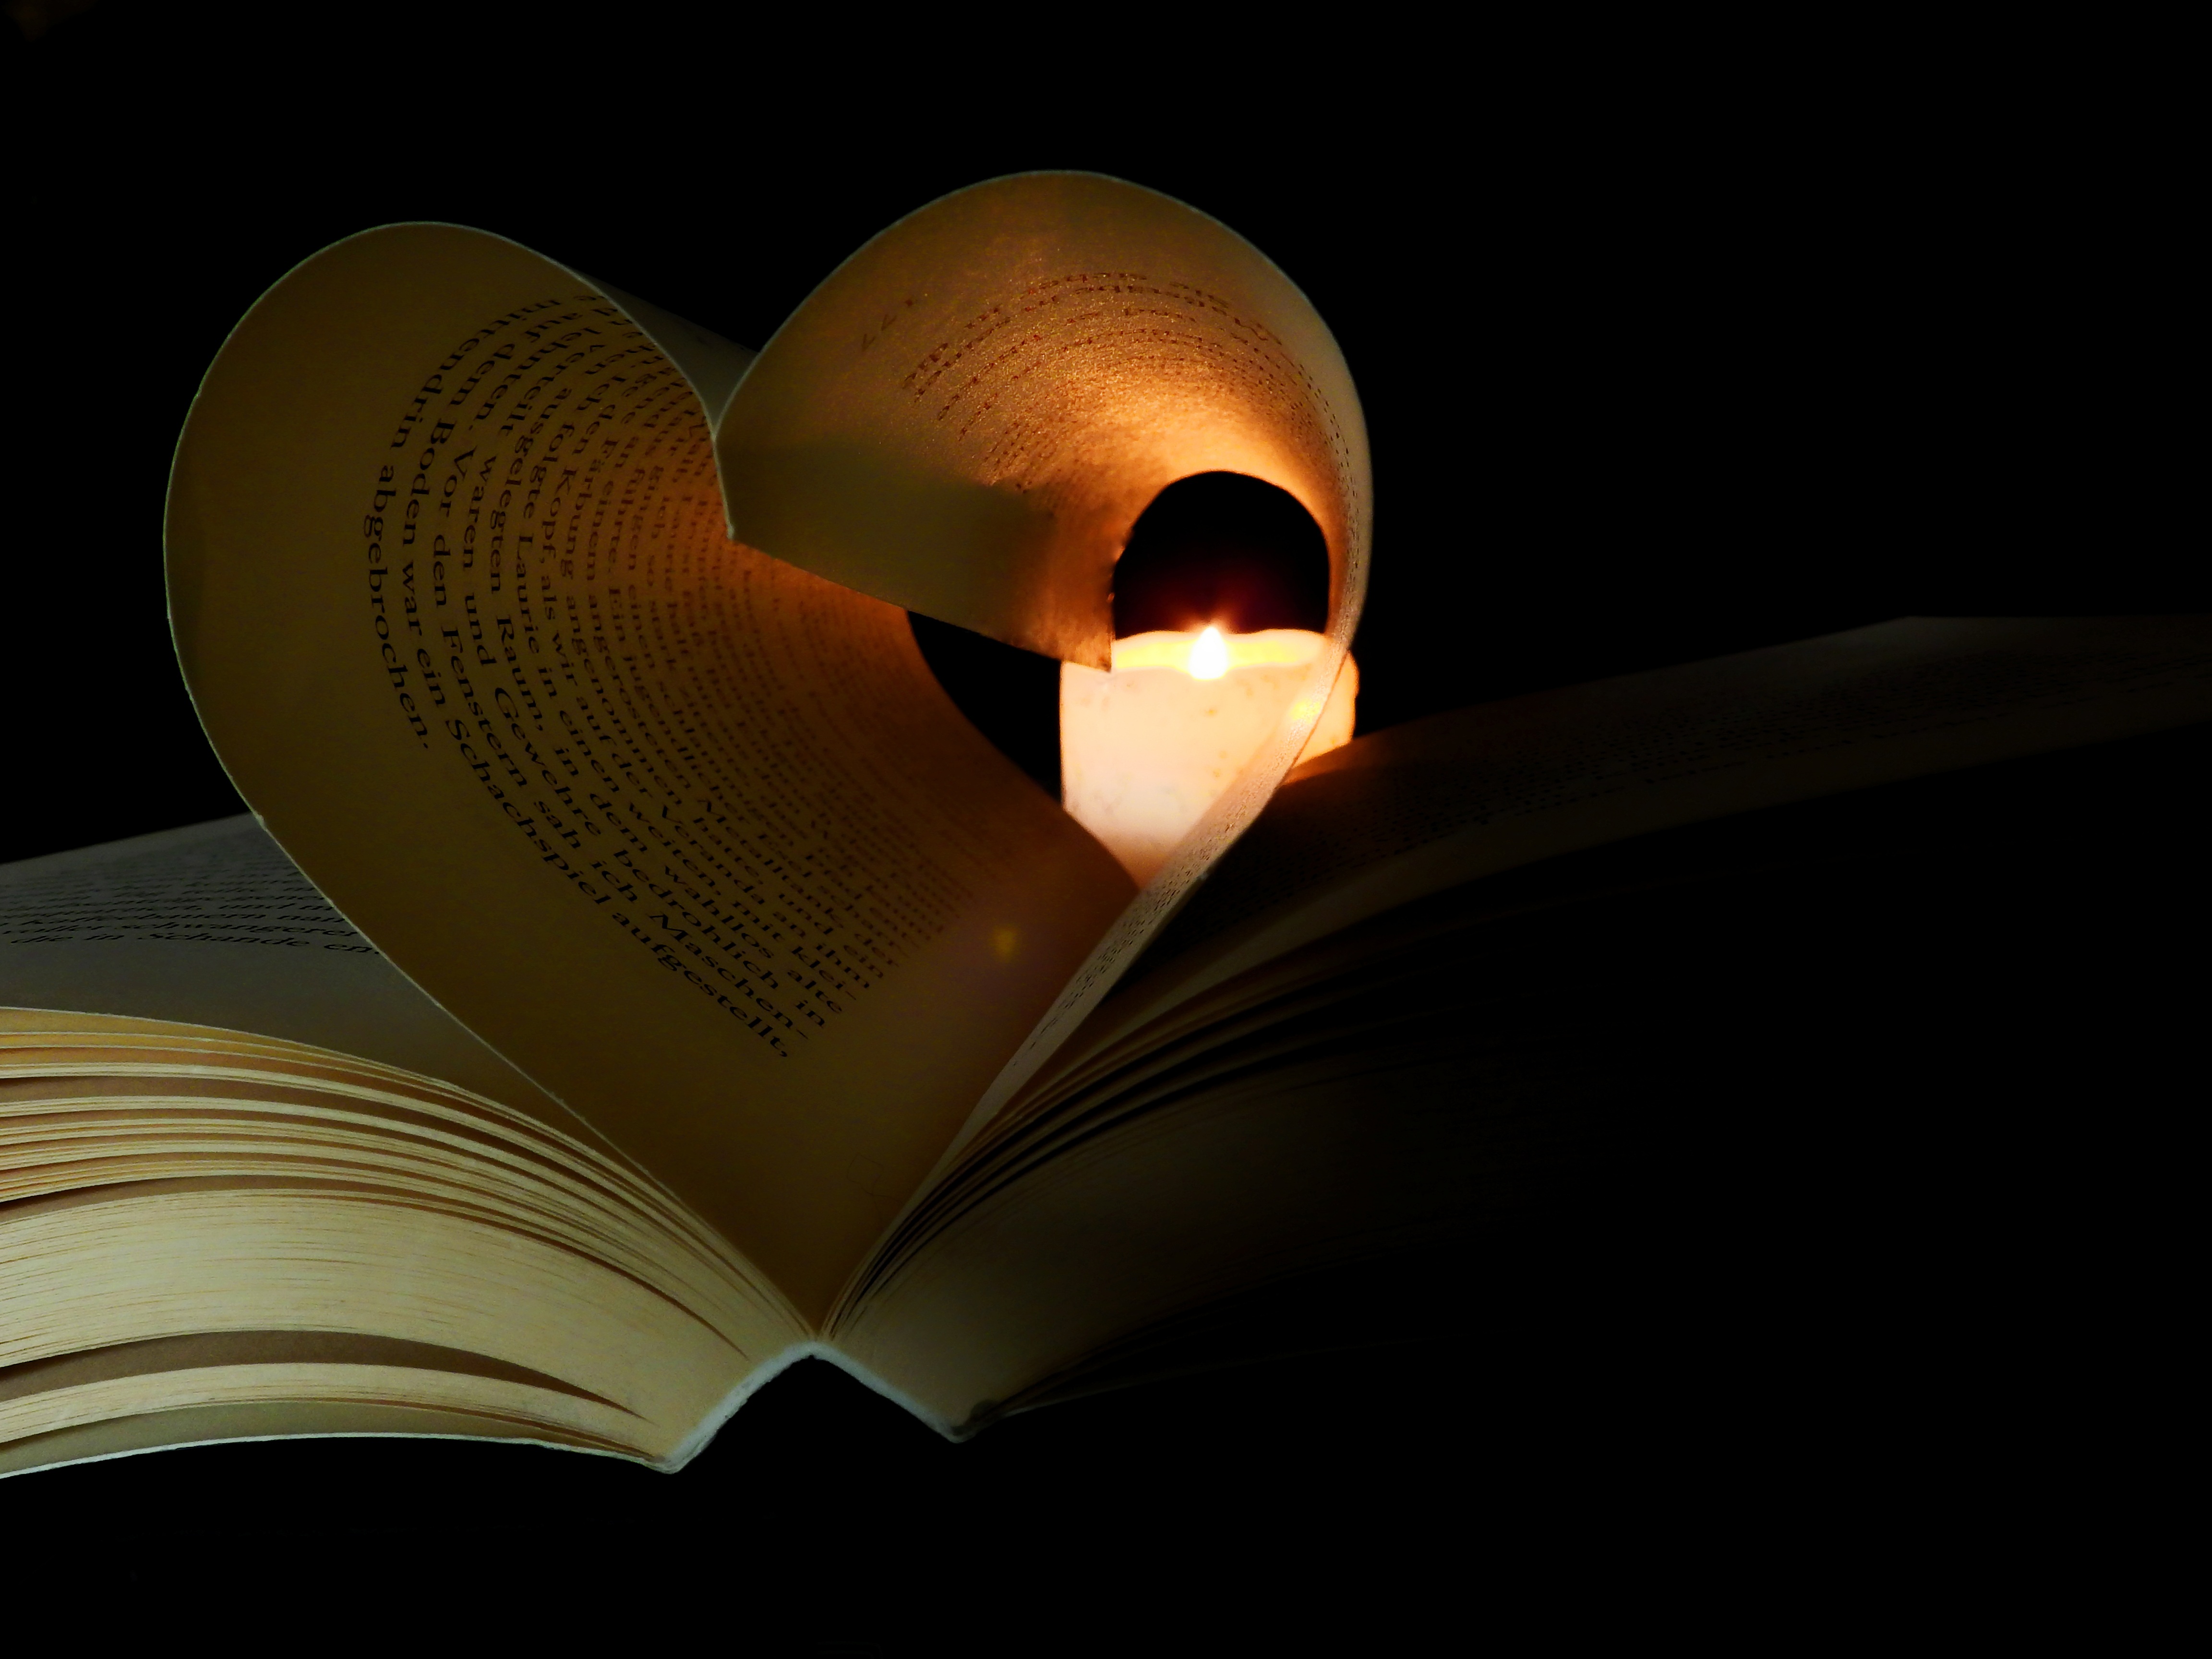
book, read, light, sunlight, love, heart, darkness, candle, paper, lighting, page, circle, close up, font, literature, illustration, text, light fixture, learn, screenshot, macro photography, computer wallpaper